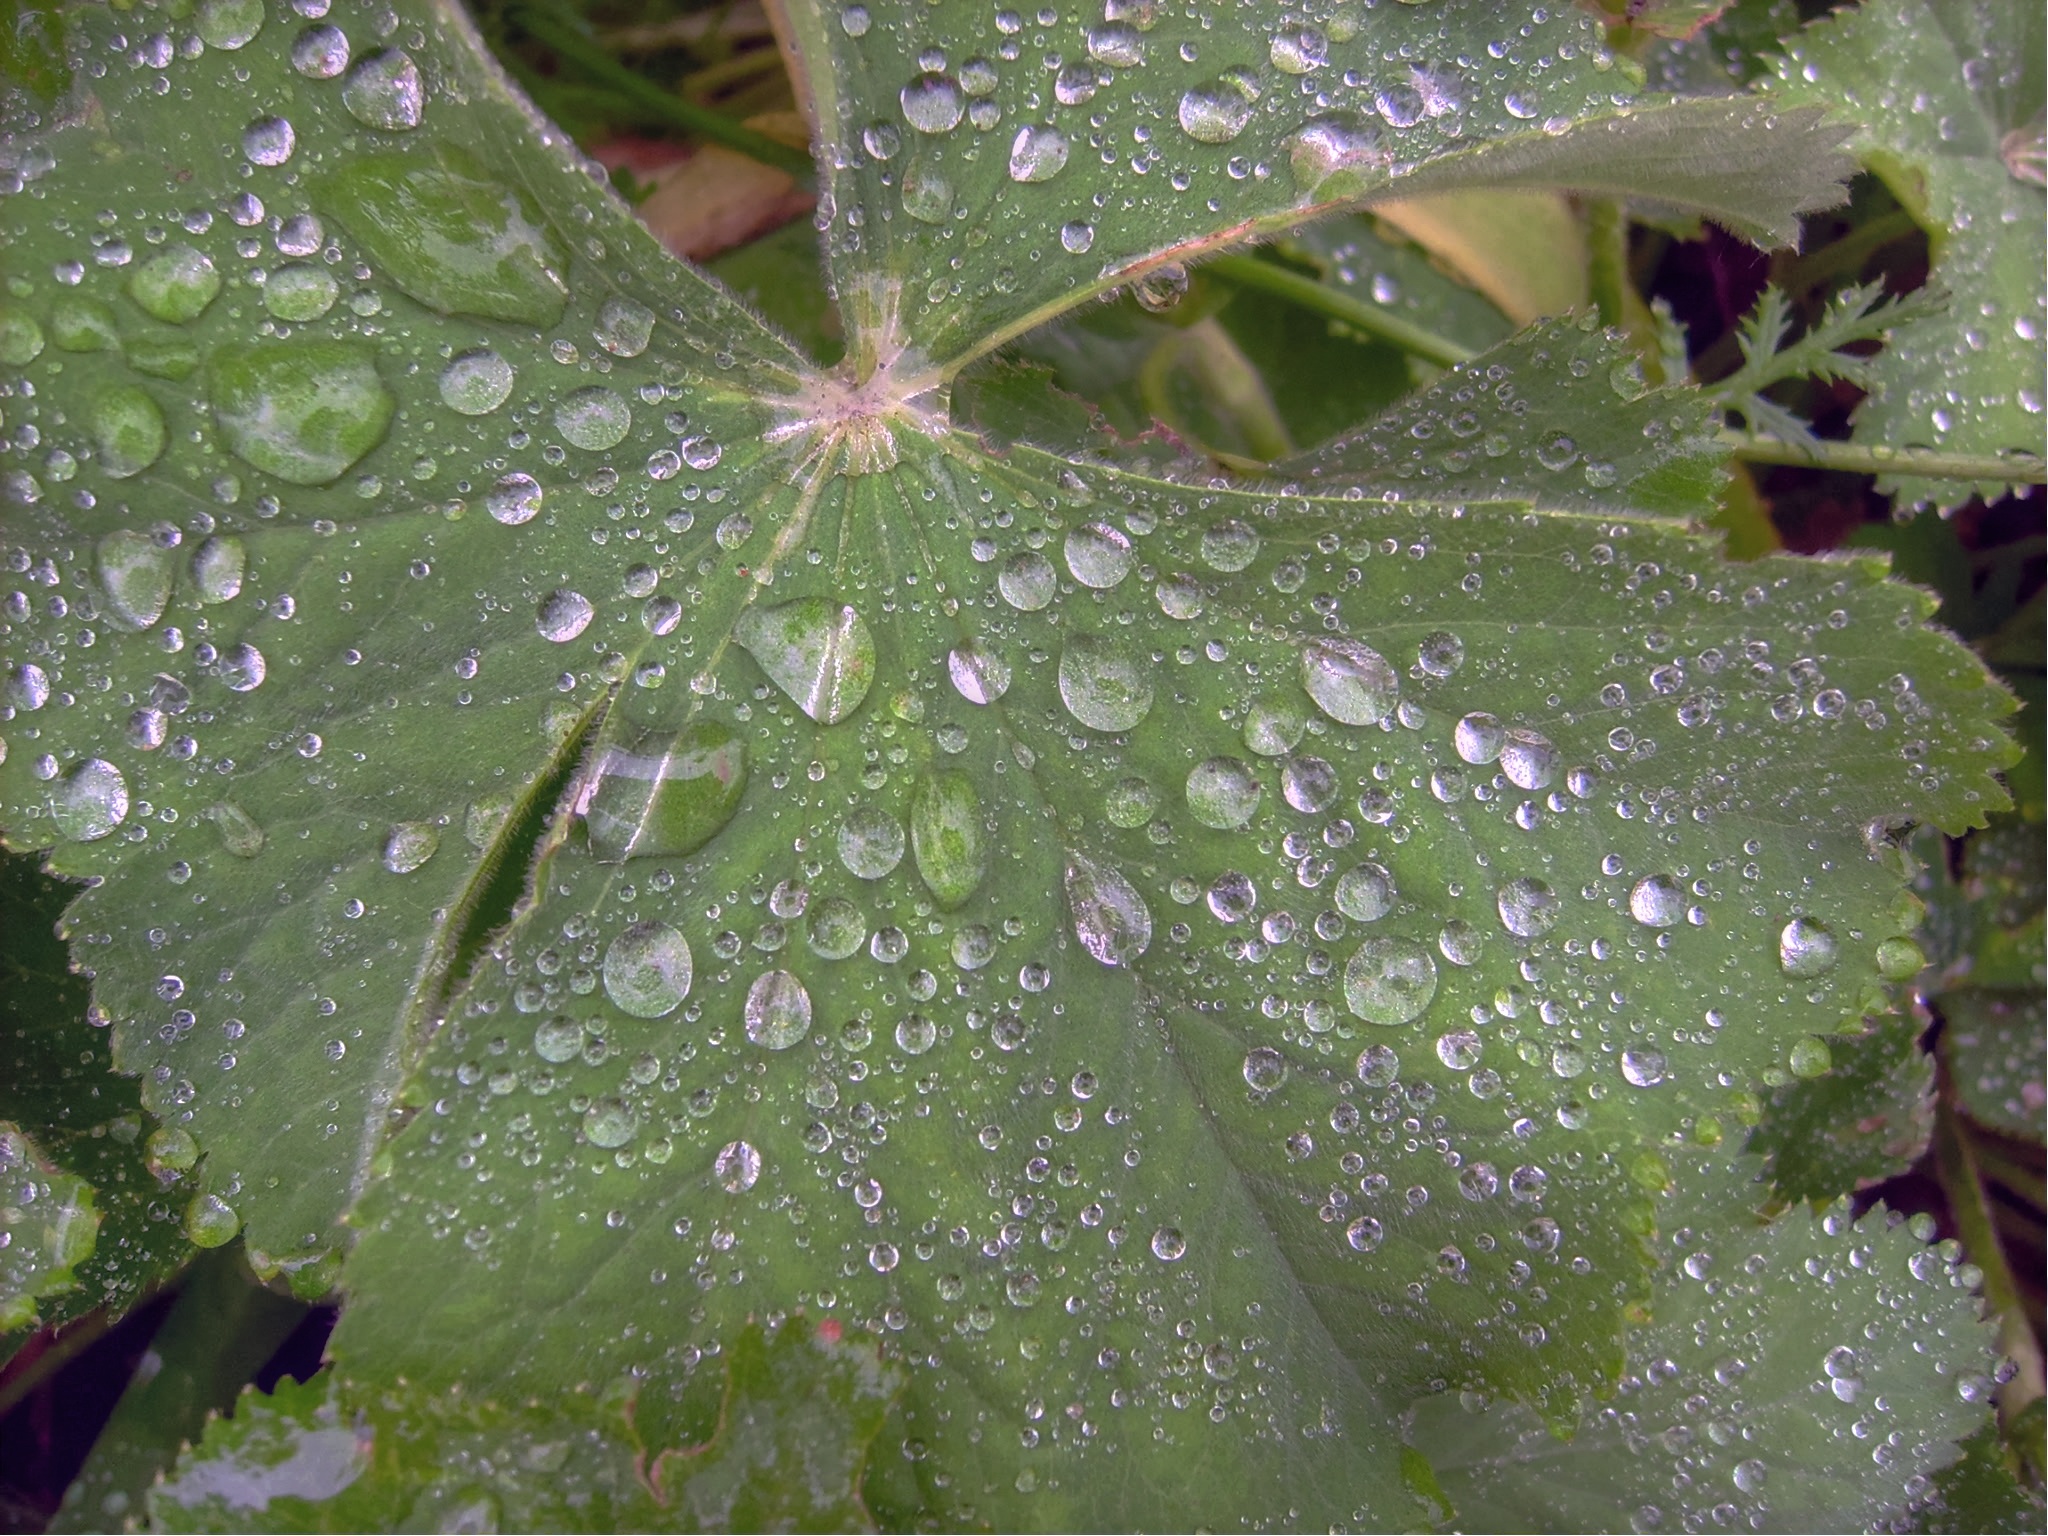
tree, dew, plant, leaf, flower, frost, summer, green, botany, garden, flora, moisture, morgentau, flowering plant, annual plant, land plant